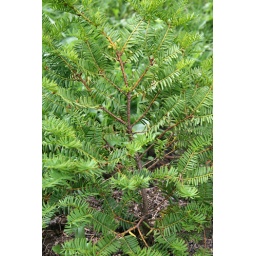
Japanese Hue pine Grandpa has growing in his tree garden.